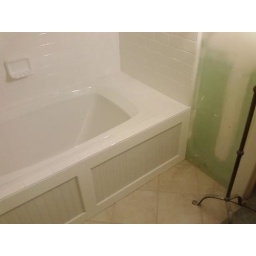
new bathtub in Master bedroom